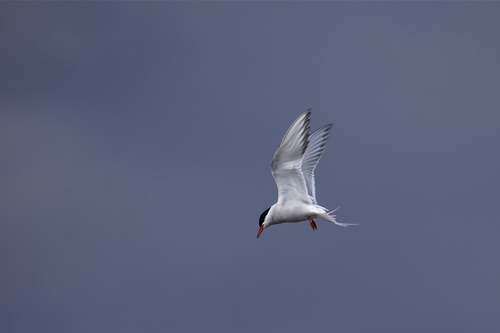
a white bird with red feet and beak, with black feathers on its head and the tips of its wings.
the large white bird has a bright orange beak and a black crown.
a white and gray bird with black crown and long yellow bill.
this medium sized bird has white body and wings, with grey tips on the primaries, a black crown and a long orange beak with orange feet.
this small bird has a white breast, orange beak, and a black crown.
this bird has wings that are white and has a black crown
this bird has wings that are white and has a black crown
this bird has a white body and wings; distinctive black head; and orange beak and feet.
this bird has an orange pointed bill, with orange feet.
this bird is white and black in color, and has a orange beak.
Species: Artic Tern